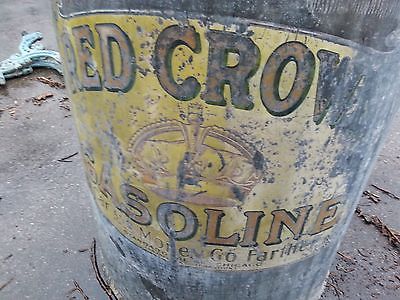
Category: table